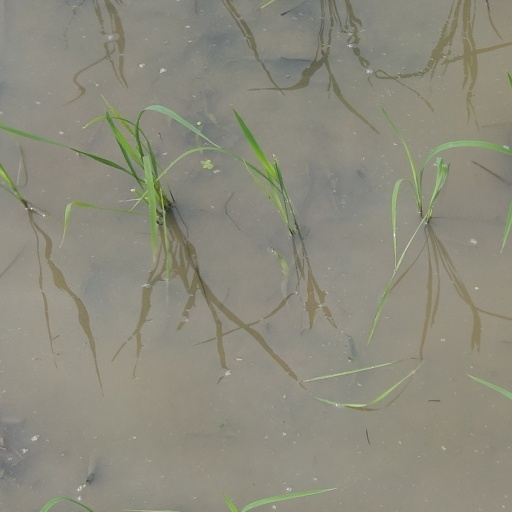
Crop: rice